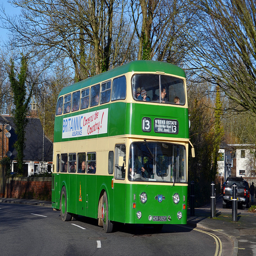
a green and yellow trolley bus coming down a street
A bus pulls up next to a side walk.
A double decker bus is turning a corner.
a double deckered bus on a city street
A double-decker bus is driving around a bend in the road.